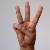
The image shows a hand gesture representing the letter 'W' in Indian Sign Language.